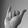
ASL letter: Y